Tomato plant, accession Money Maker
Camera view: vertical (180 deg); turntable rotation: 270 degrees
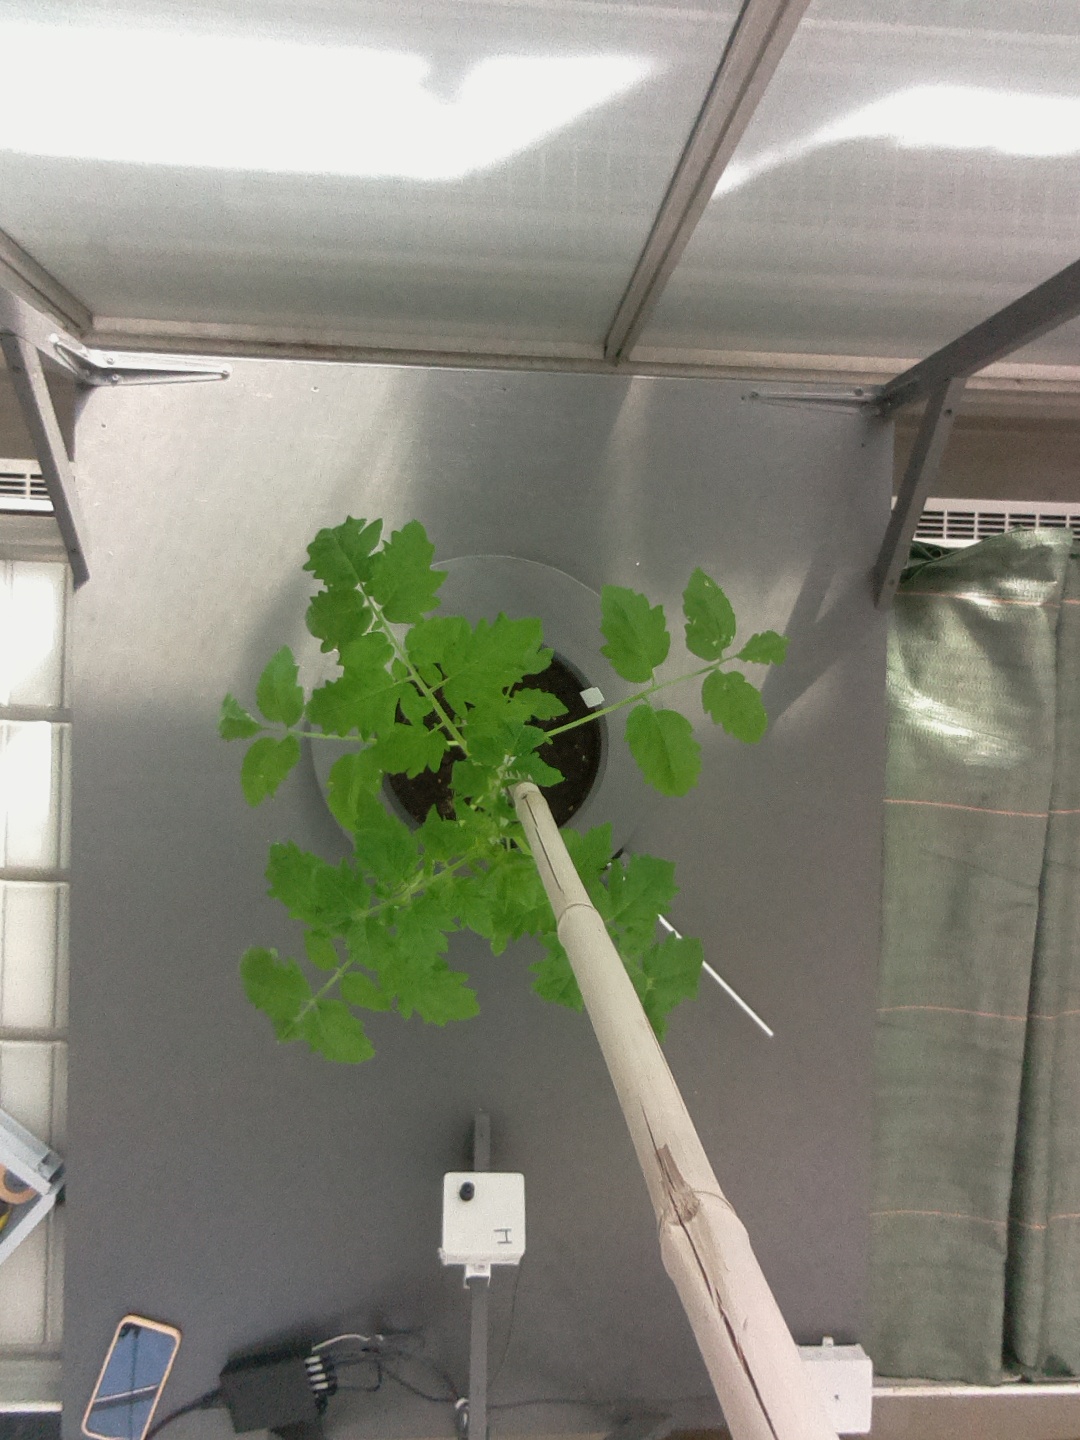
BBCH growth stage 14: 8 of true leaves visible